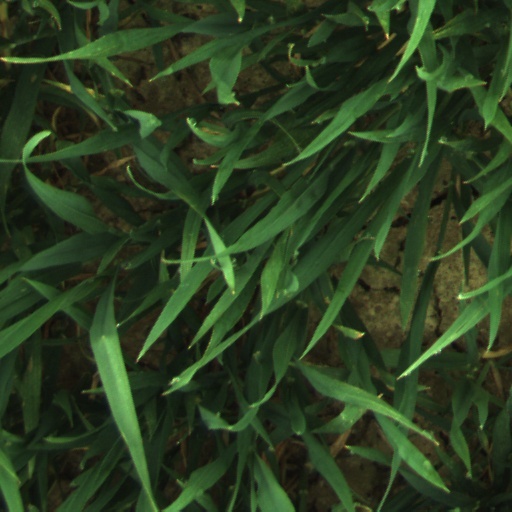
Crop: wheat